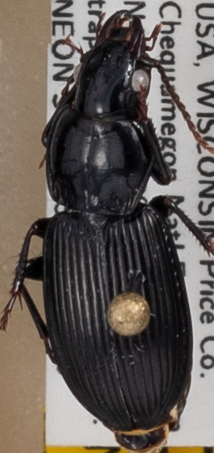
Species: Pterostichus novus
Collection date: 2021-08-10 04:00:00
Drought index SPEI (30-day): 1.19
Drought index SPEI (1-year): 0.212
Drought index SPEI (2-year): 1.546